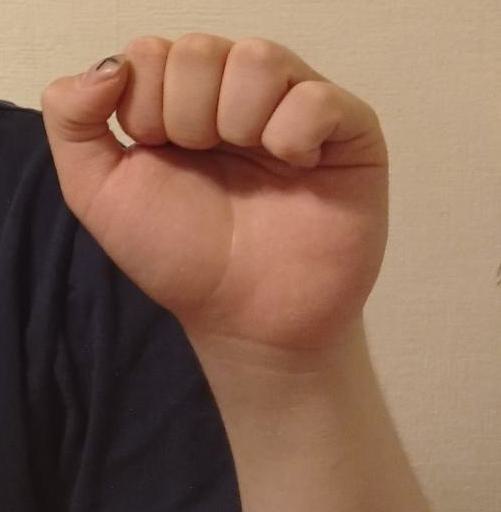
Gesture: fist